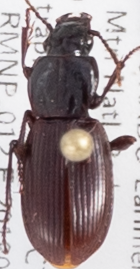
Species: Pterostichus restrictus
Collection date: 2018-08-20
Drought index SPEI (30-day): -0.732
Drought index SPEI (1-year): -1.28
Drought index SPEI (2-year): -0.54